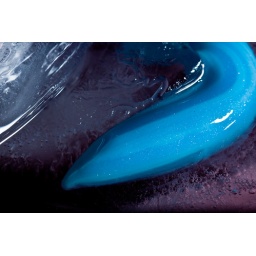
Toothpaste pictures taken in a bowl of water with some icecubes.